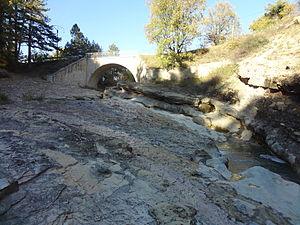
Montlaux est une commune française, située dans le département des Alpes-de-Haute-Provence en région Provence-Alpes-Côte d'Azur.